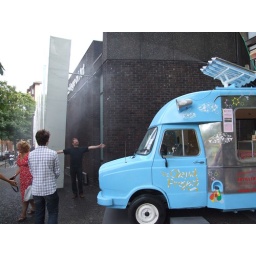
Happy visitor to the icecream van baths in flavour cloud